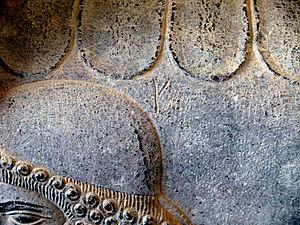
Persépolis, Parsa en vieux-persan, était une capitale de l’empire perse achéménide. Le site se trouve dans la plaine de Marvdasht, au pied de la montagne Kuh-e Rahmat, à environ 75 km au nord-est de la ville de Shiraz, province de Fars, Iran.